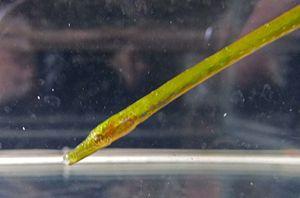
Les Syngnathidae constituent une grande famille de poissons osseux, qui comprend les sous-familles des Hippocampinae et des syngnathes. Les espèces appartenant à cette famille partagent toutes une forme exceptionnelle de reproduction, la grossesse masculine.
Les Syngnathinae, communément appelé Syngnathes, sont une sous-famille de poissons de la famille des Syngnathidae.